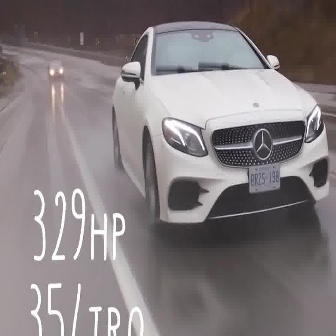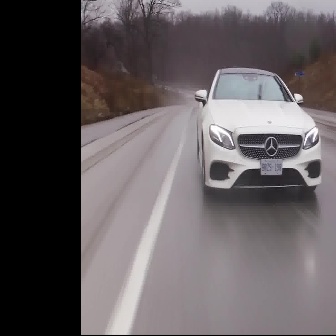
  Please identify the target specified by the bounding box [109,17,329,237] in the first image and locate it in the second image. Return the coordinates in [x_min,y_min,x_max,y_max] format.
Answer: [193,65,322,194]